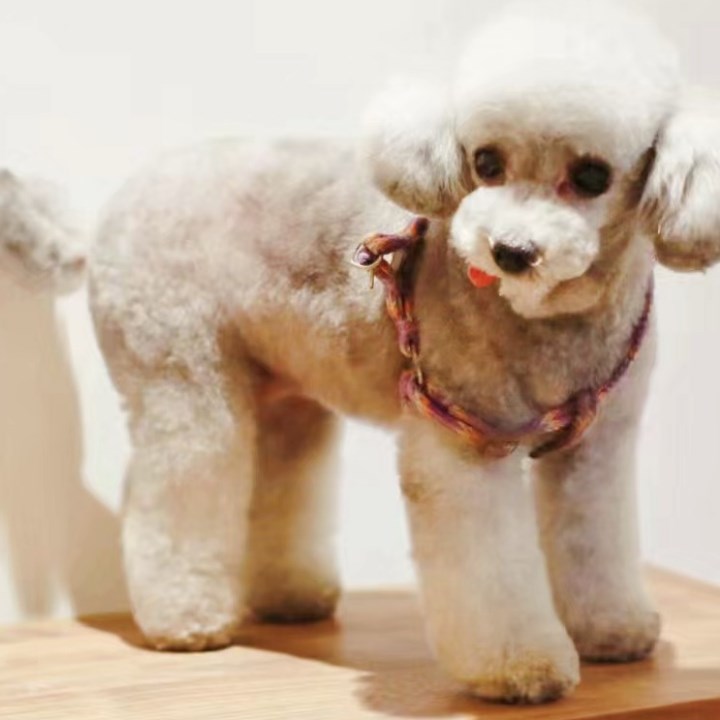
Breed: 2925-n000114-toy_poodle